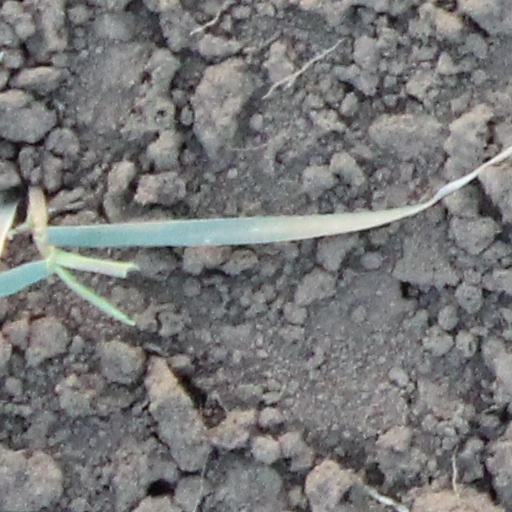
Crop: wheat